Tetraspore

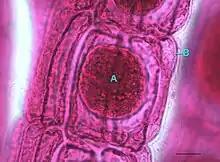
Light microscopy of "Polysiphonia" showing a tetraspore within a tetrasporophyte cell. A=Tetraspore, B=Tetrasporophyte cell.Scale bar = 0.02 mm

Tetraspores are red algae spores produced by the tetrasporophytic (diploid) phase in the life history of algae in the Rhodophyta as a result of meiosis. The name is derived from the 4 spores that form after this meiosis, the division is of three kinds: cruciate, zonate and tetrahedral.